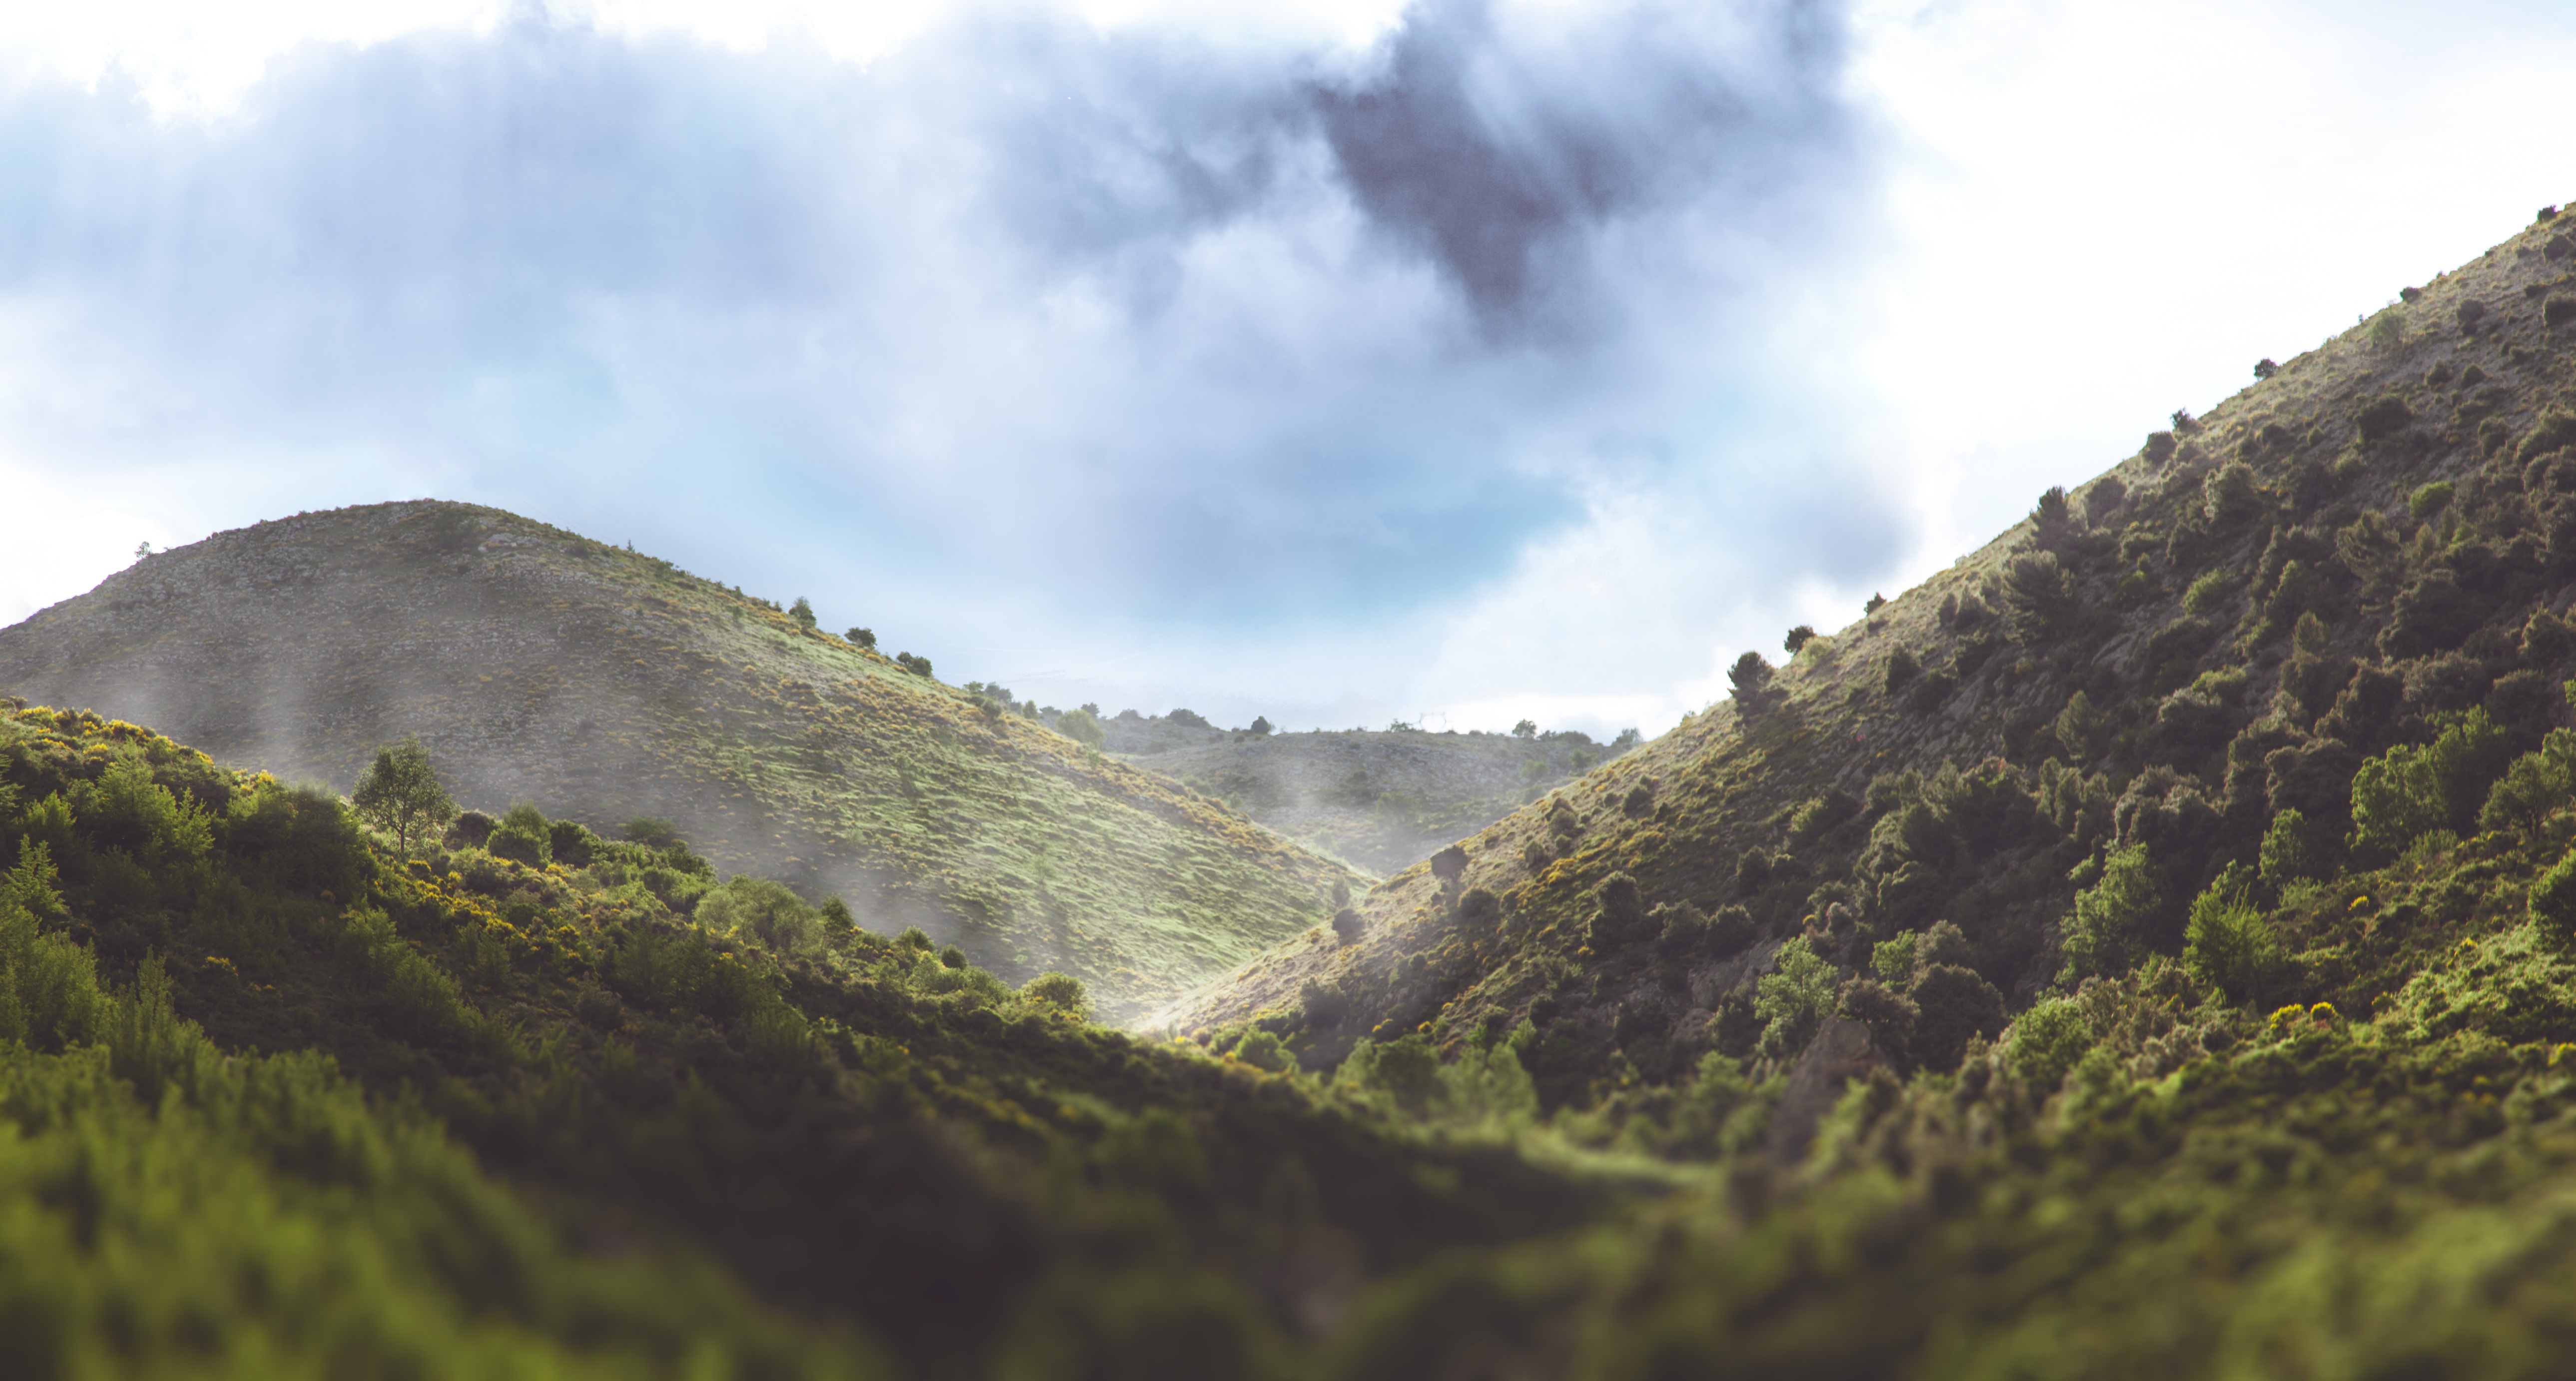
landscape, nature, wilderness, mountain, cloud, sky, hill, valley, mountain range, cliff, highland, terrain, ridge, alps, plateau, fell, rural area, landform, mountain pass, geographical feature, atmospheric phenomenon, mountainous landforms